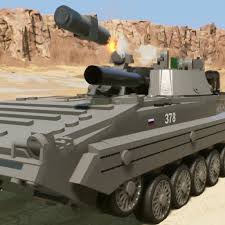
Label: BMP-2